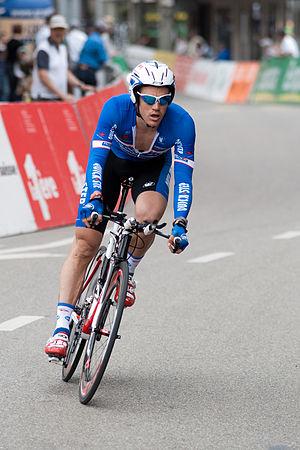
Wouter Weylandt pendant la 3e étape du Tour de Romandie 2010.